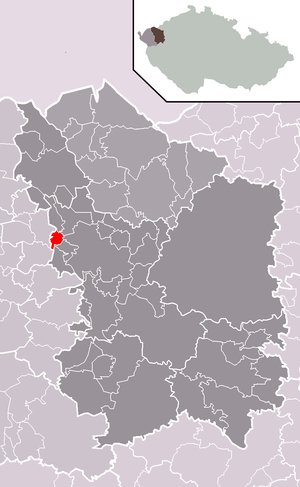
Mírová est une commune du district et de la région de Karlovy Vary, en République tchèque. Sa population s'élevait à 325 habitants en 2018.